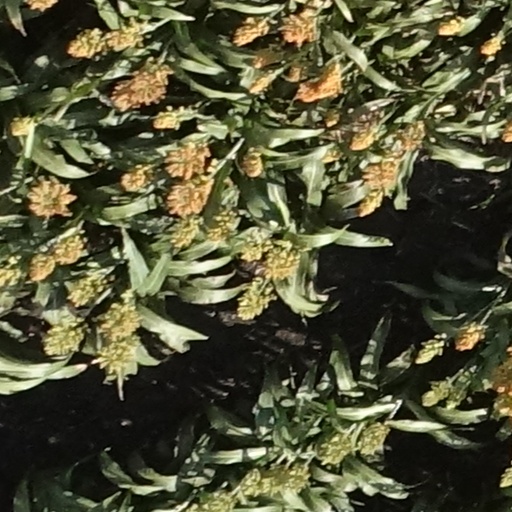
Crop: sorghum